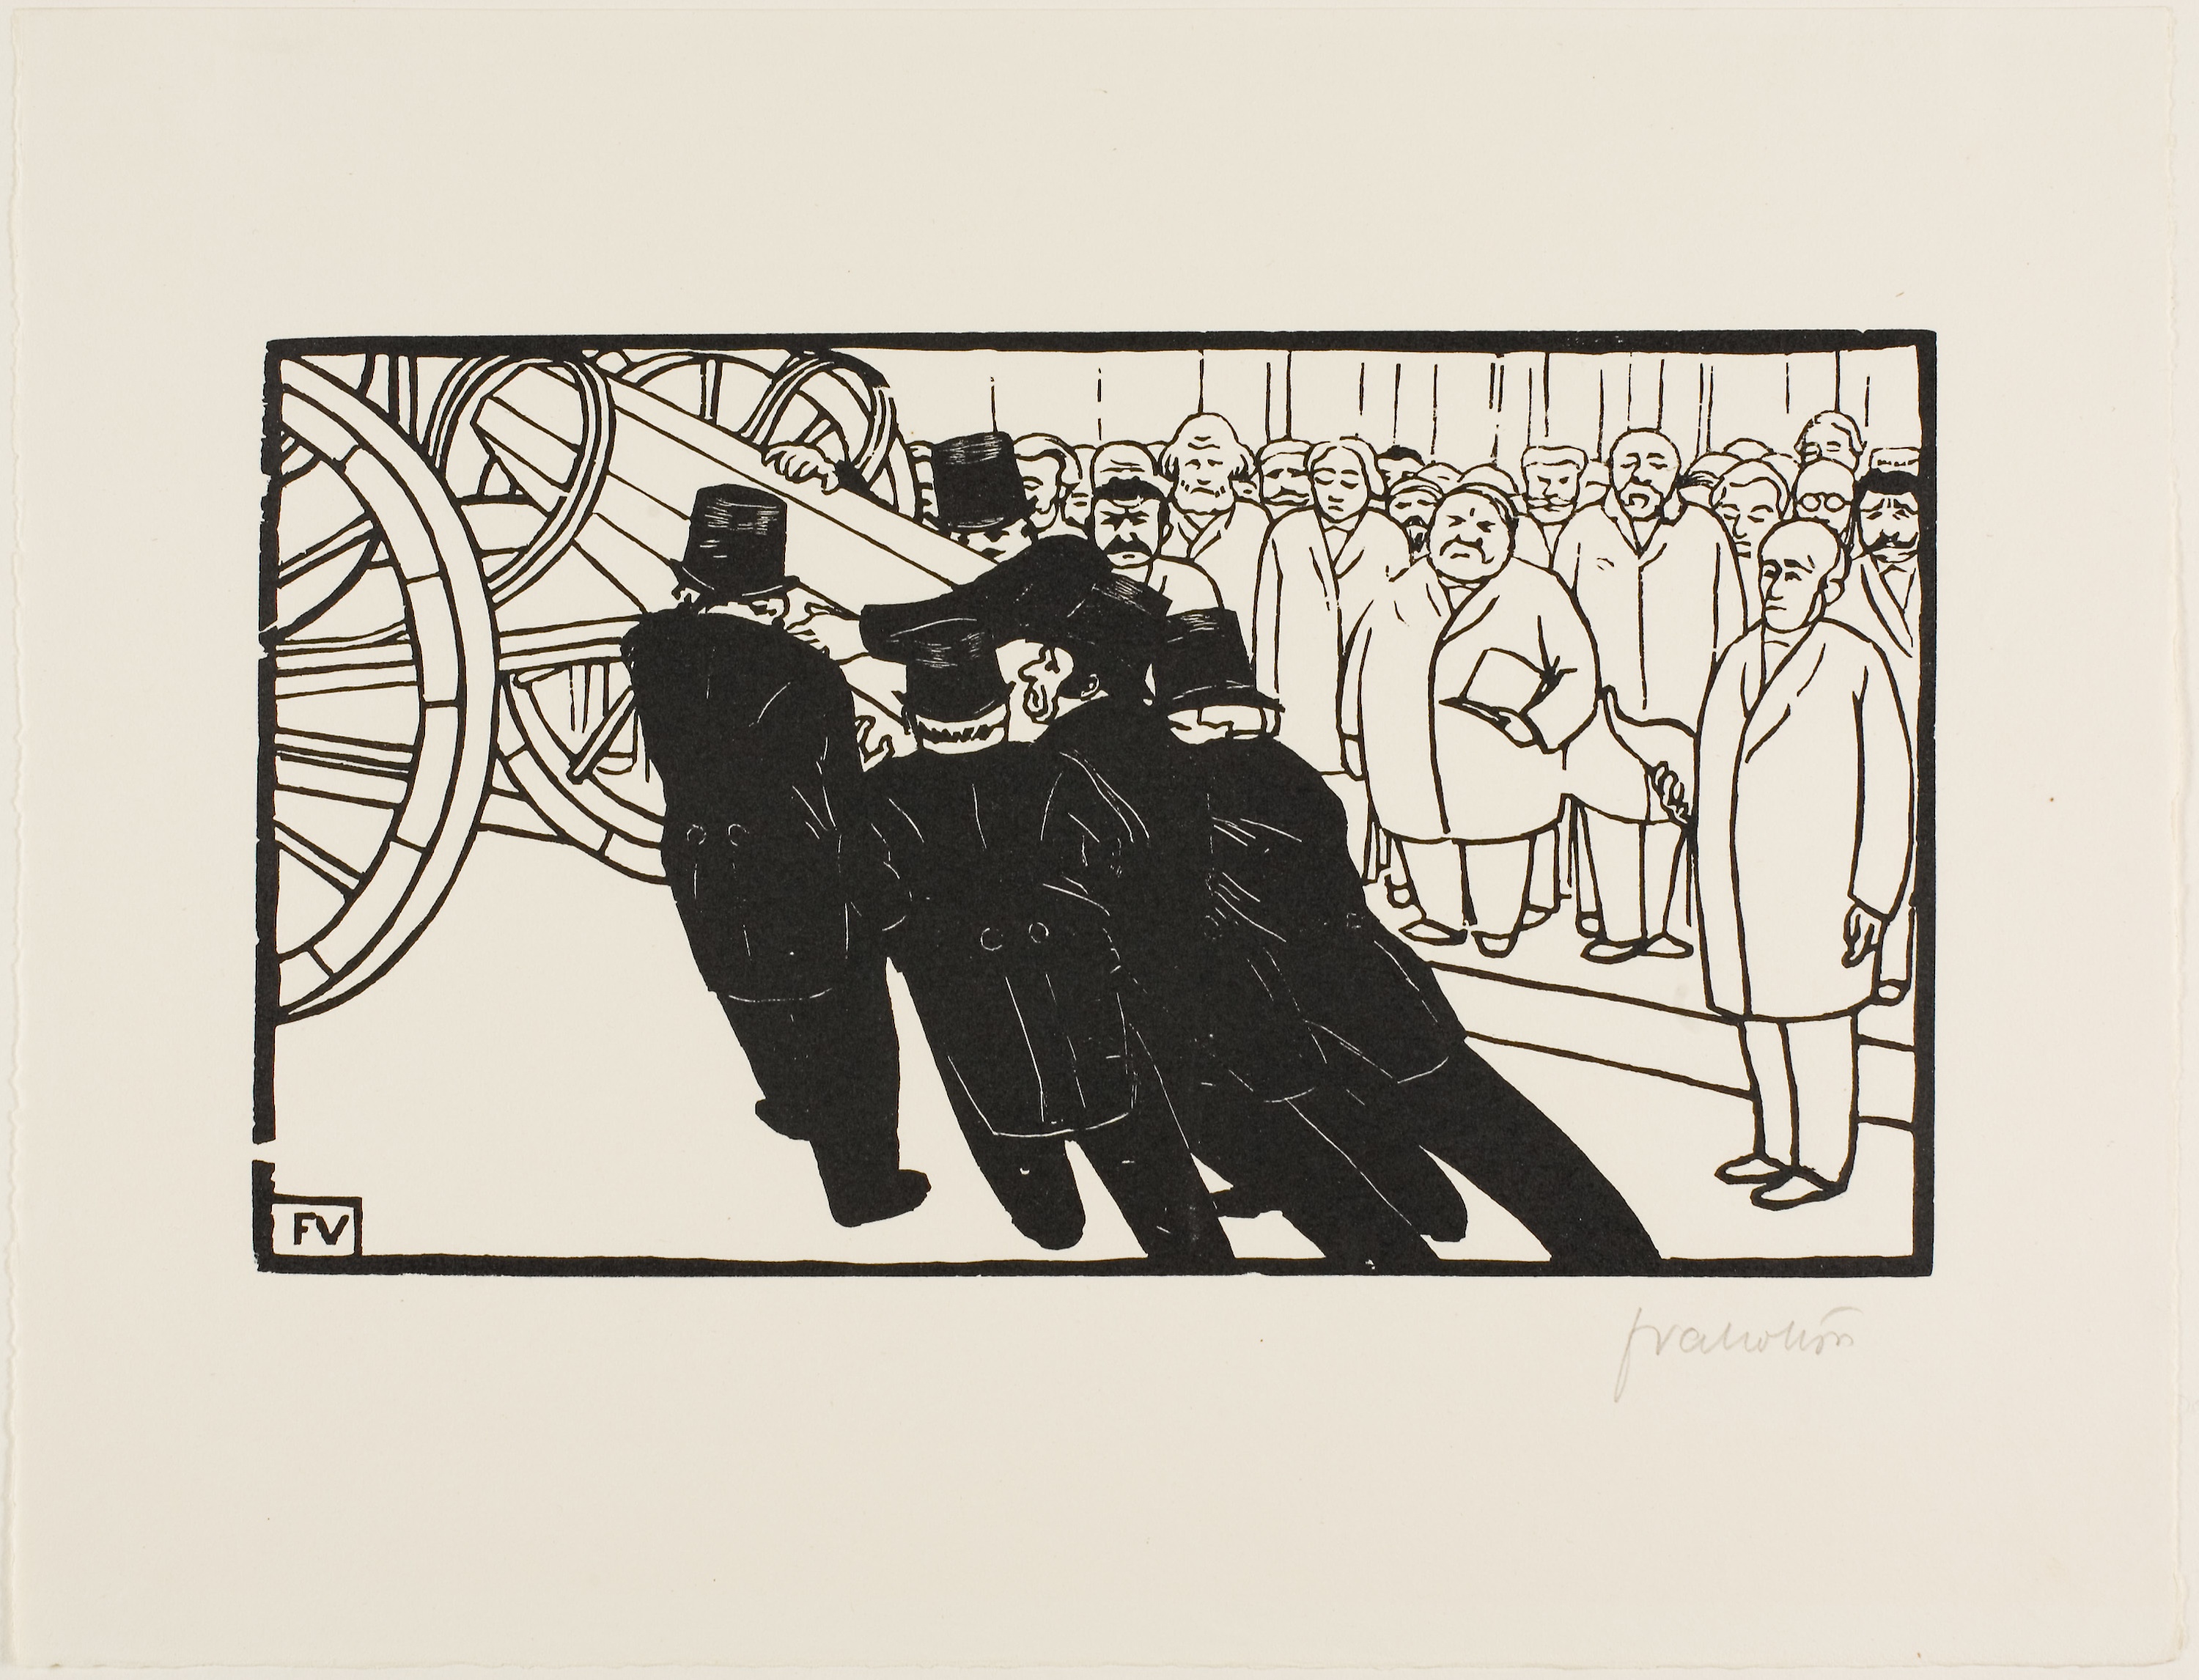
art, text, black and white, cartoon, font, illustration, design, printmaking, drawing, picture frame, visual arts, modern art, human behavior, monochrome